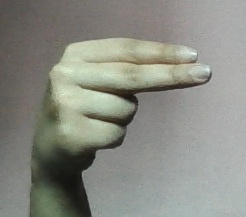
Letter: ain